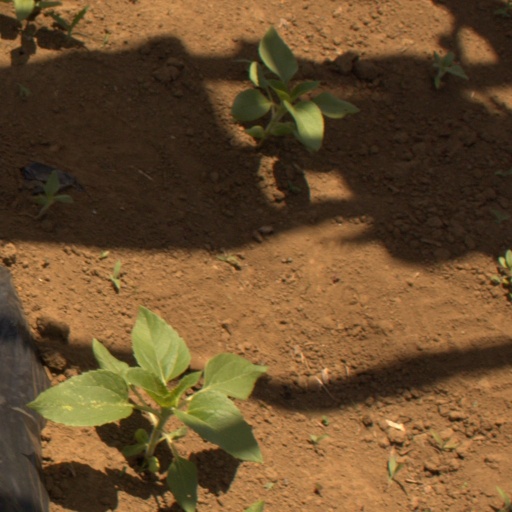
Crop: Jerusalem artichoke